Tanya Haave

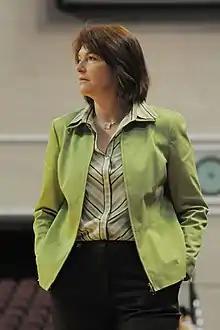
Haave in 2009 while with the University of San Francisco

Tanya Haave (born 1963) is an American collegiate head coach for the Metro State Roadrunners of the Rocky Mountain Athletic Conference. She played professional basketball in the Women's National Basketball League before becoming a head coach at Regis University. In 2003, she was inducted into the Colorado Sports Hall of Fame.